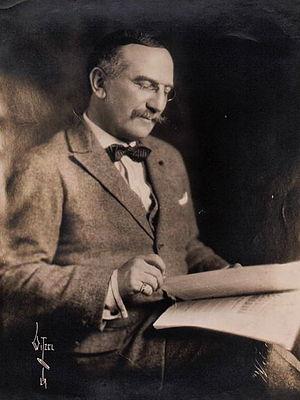
Portrait de Léon Bakst